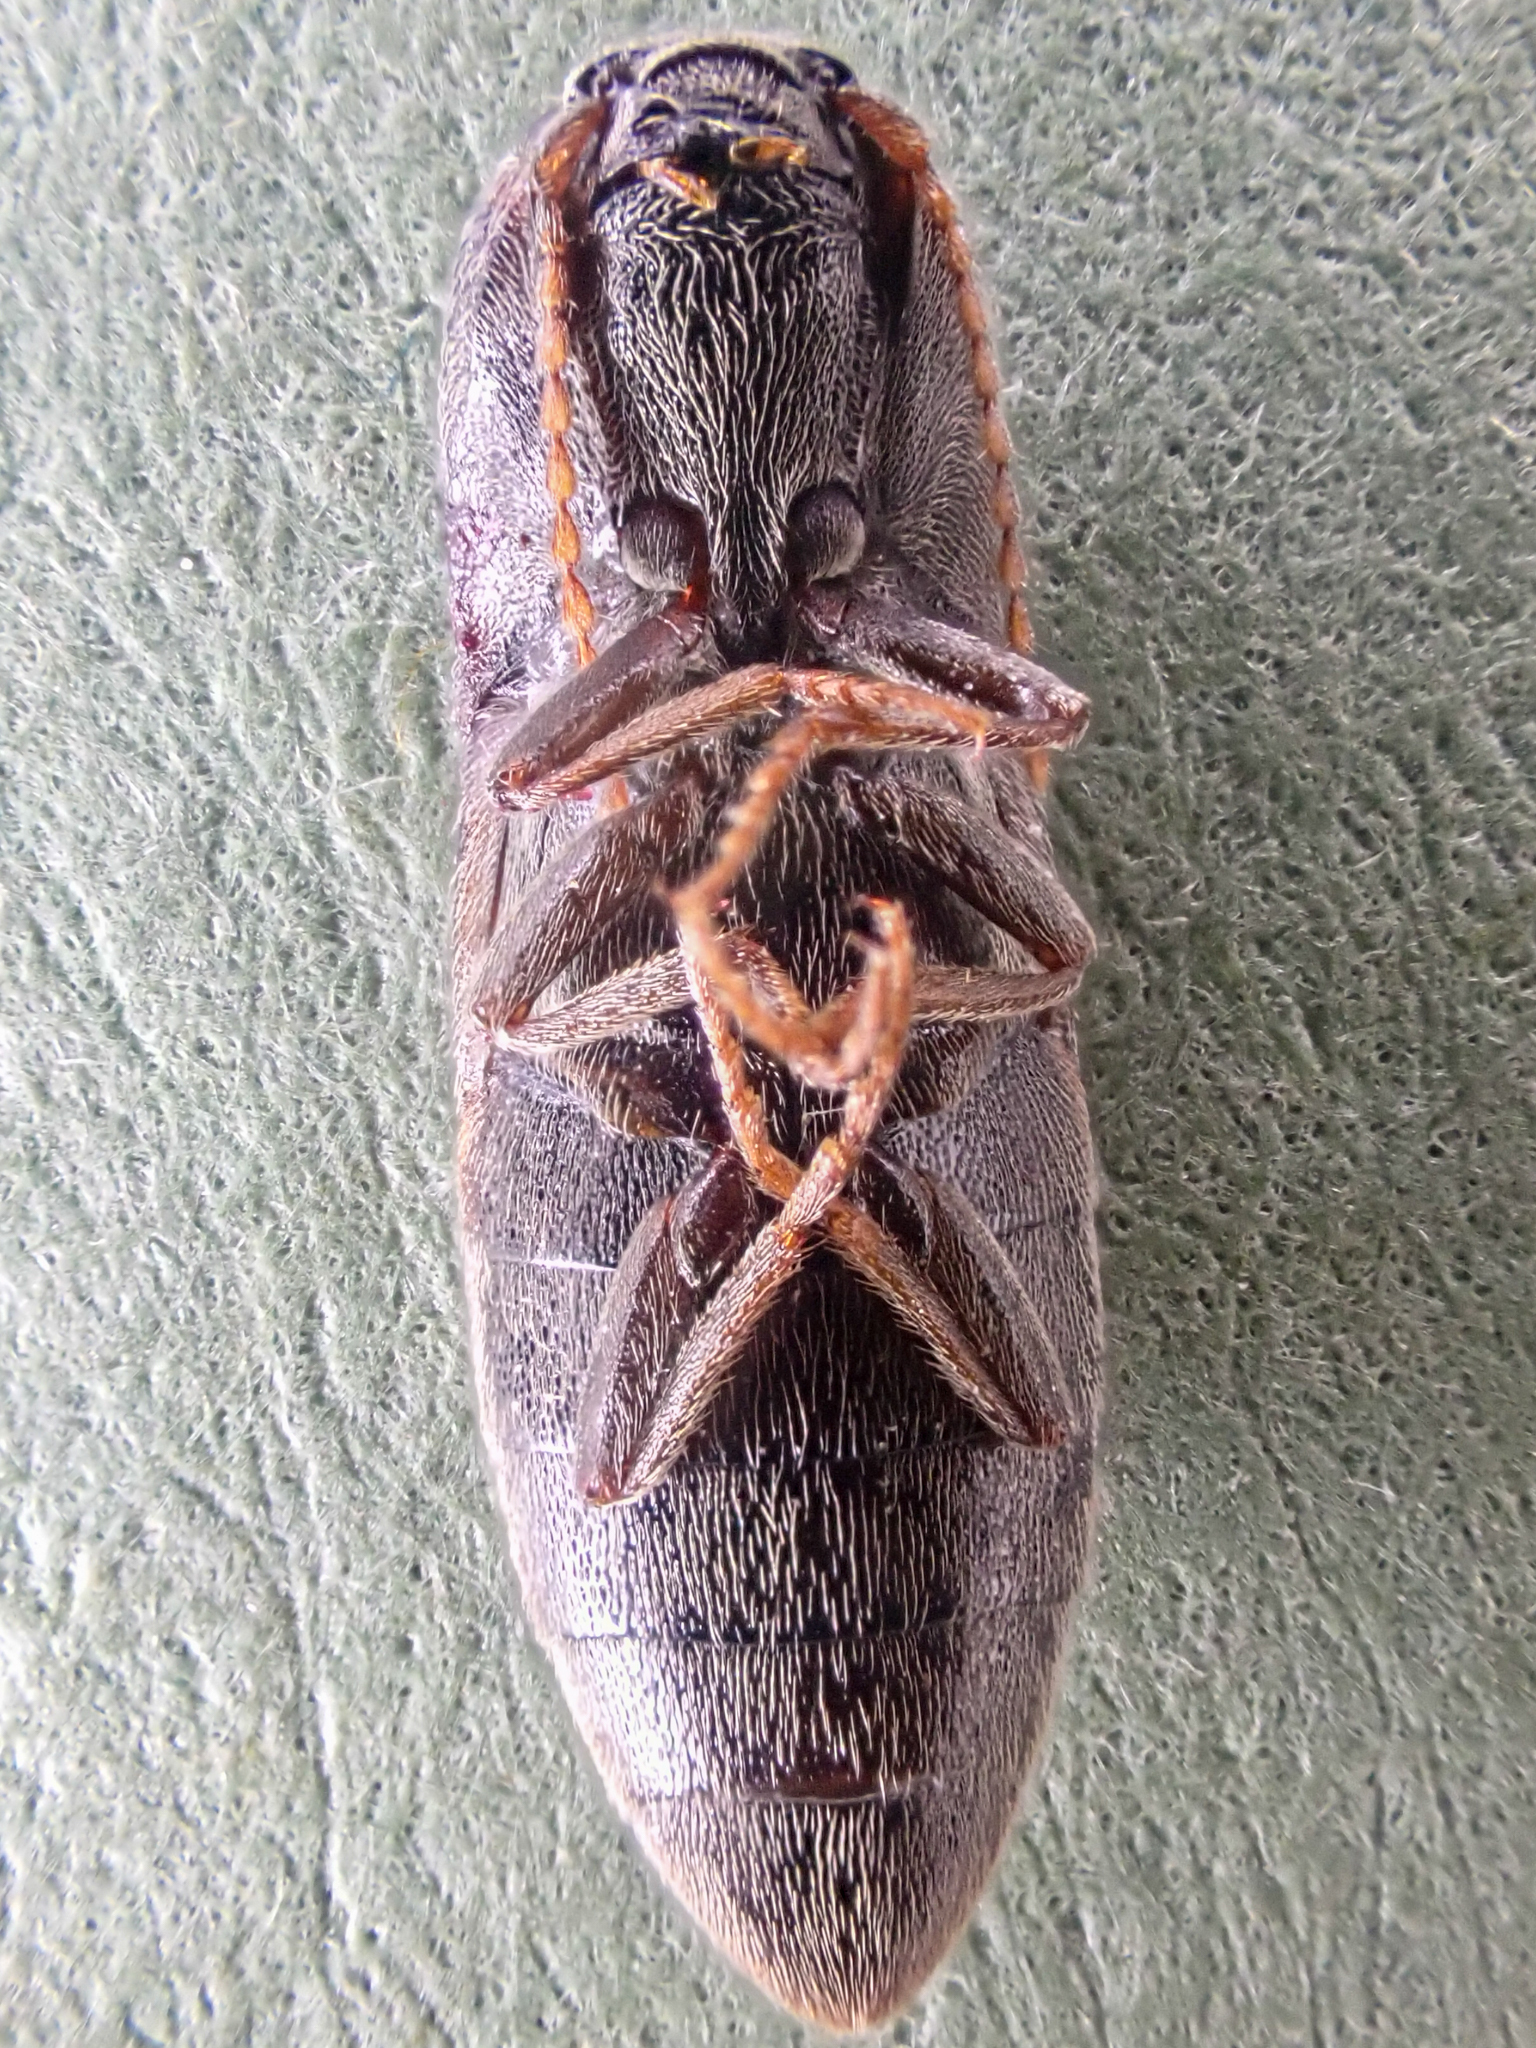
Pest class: clickbeetles_wireworms